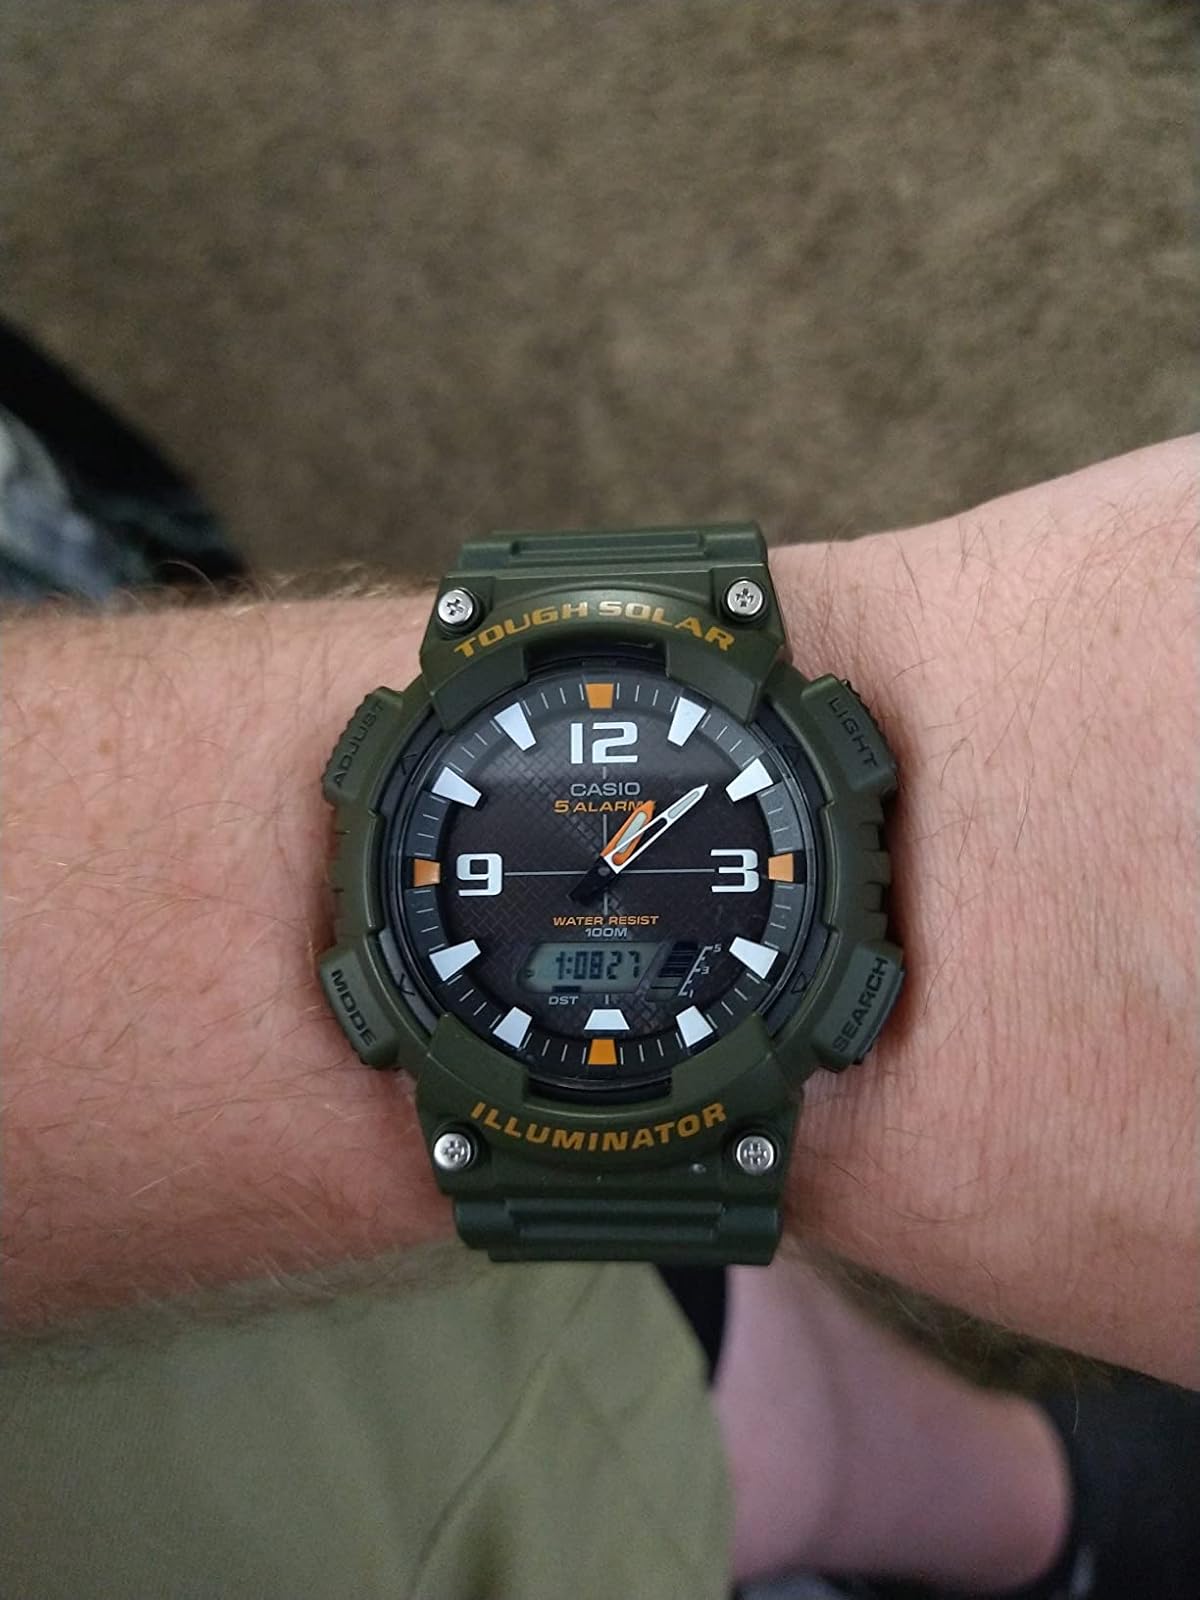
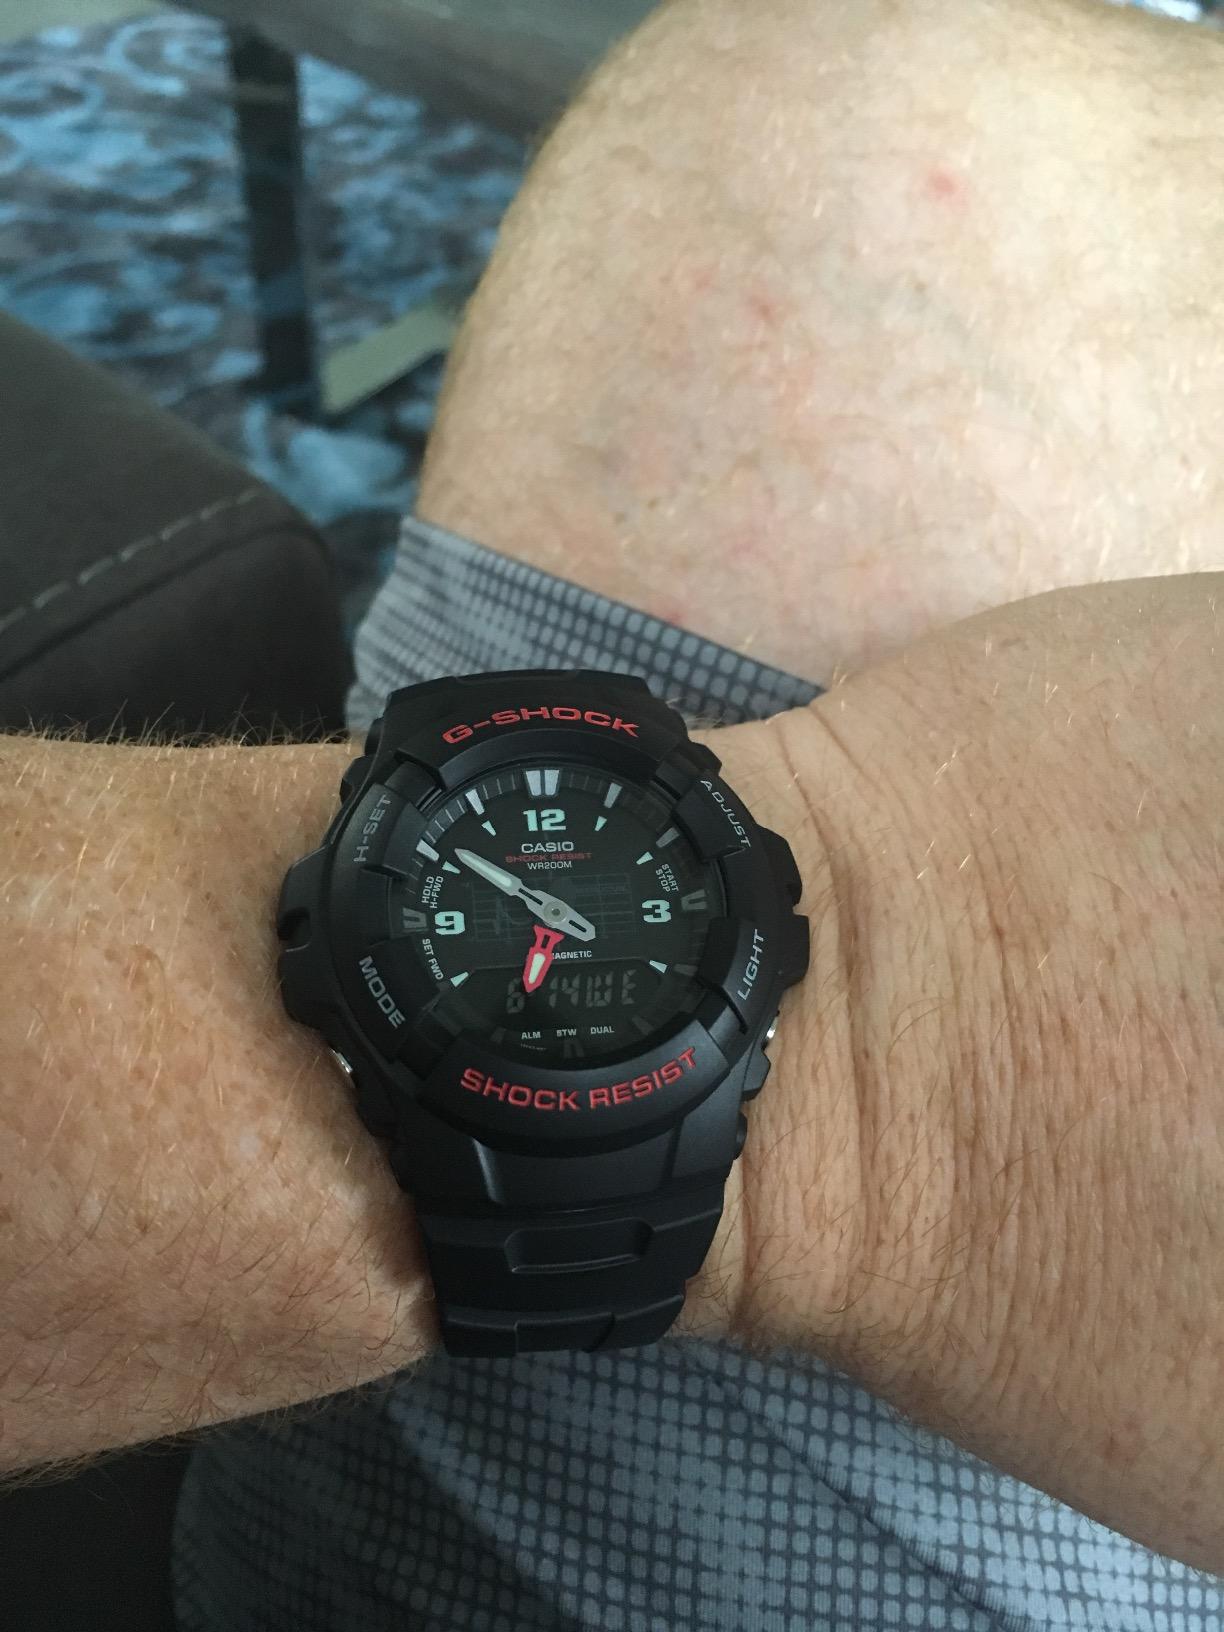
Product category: accessories_watch
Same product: no